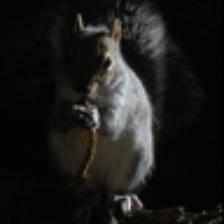
Label: NonHuman